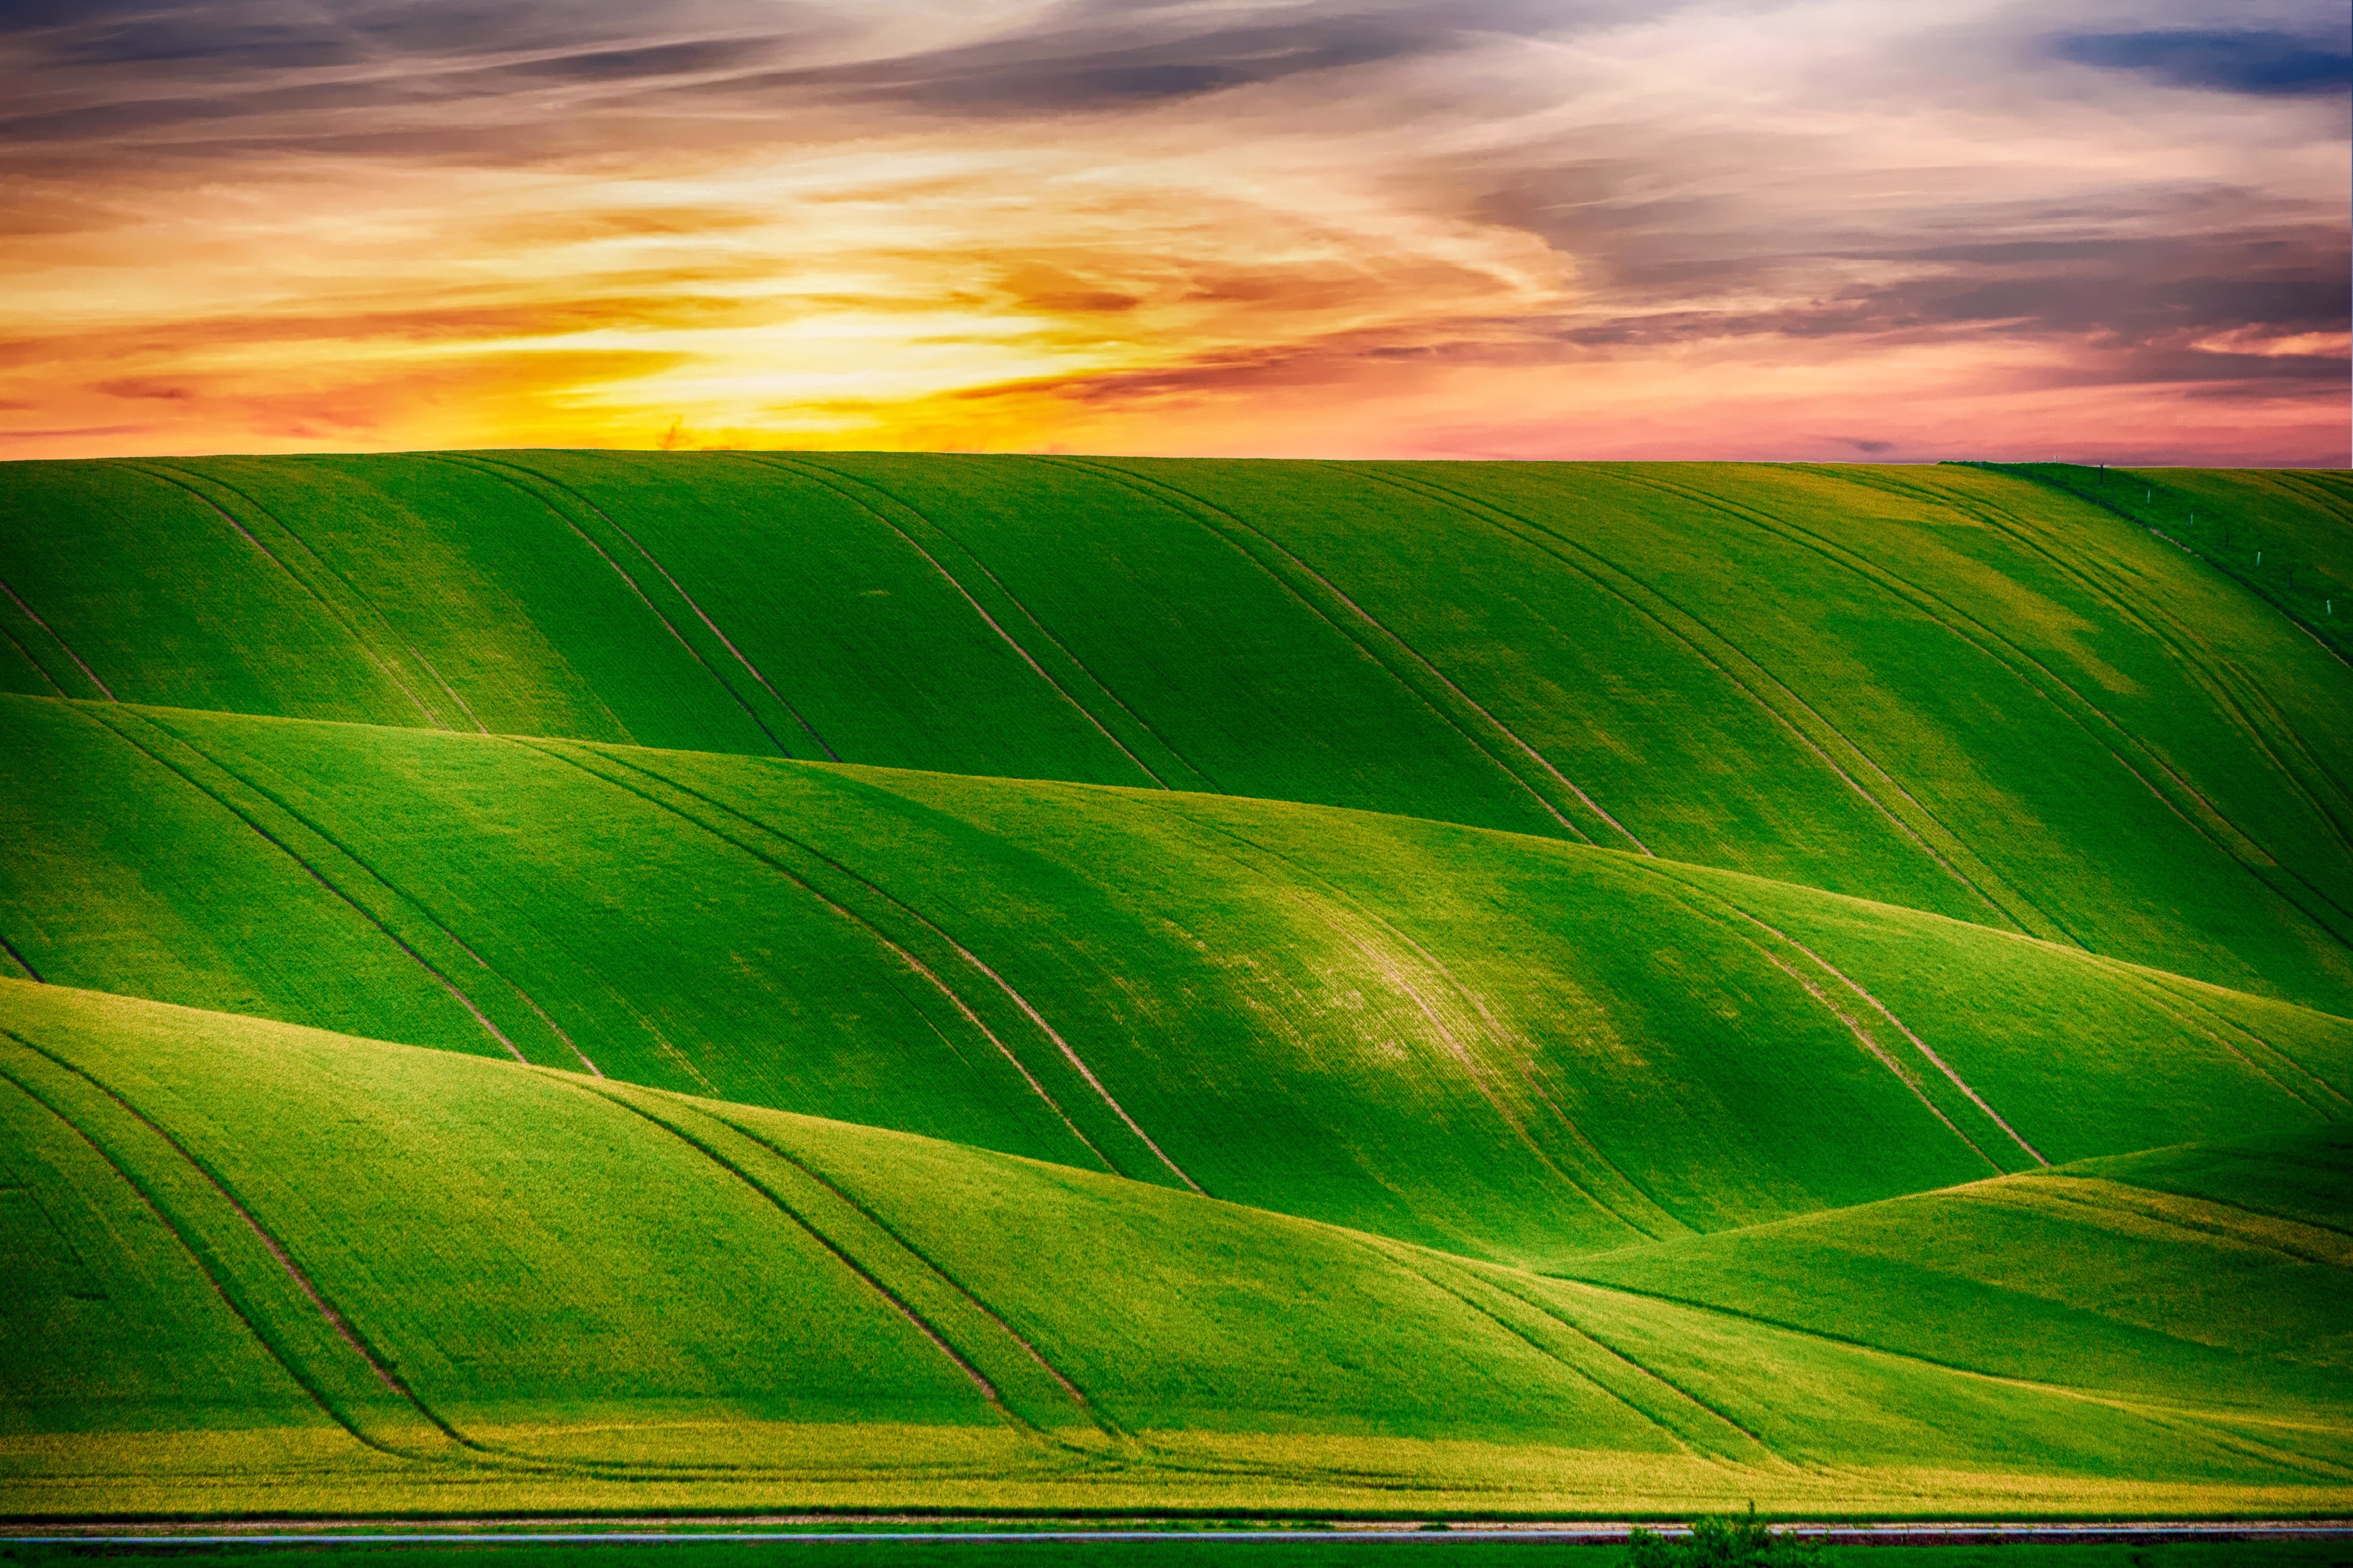
green, sky, nature, grassland, natural landscape, plain, field, horizon, ecoregion, sunlight, landscape, grass, stock photography, photography, cloud, plant, Colorfulness, wind